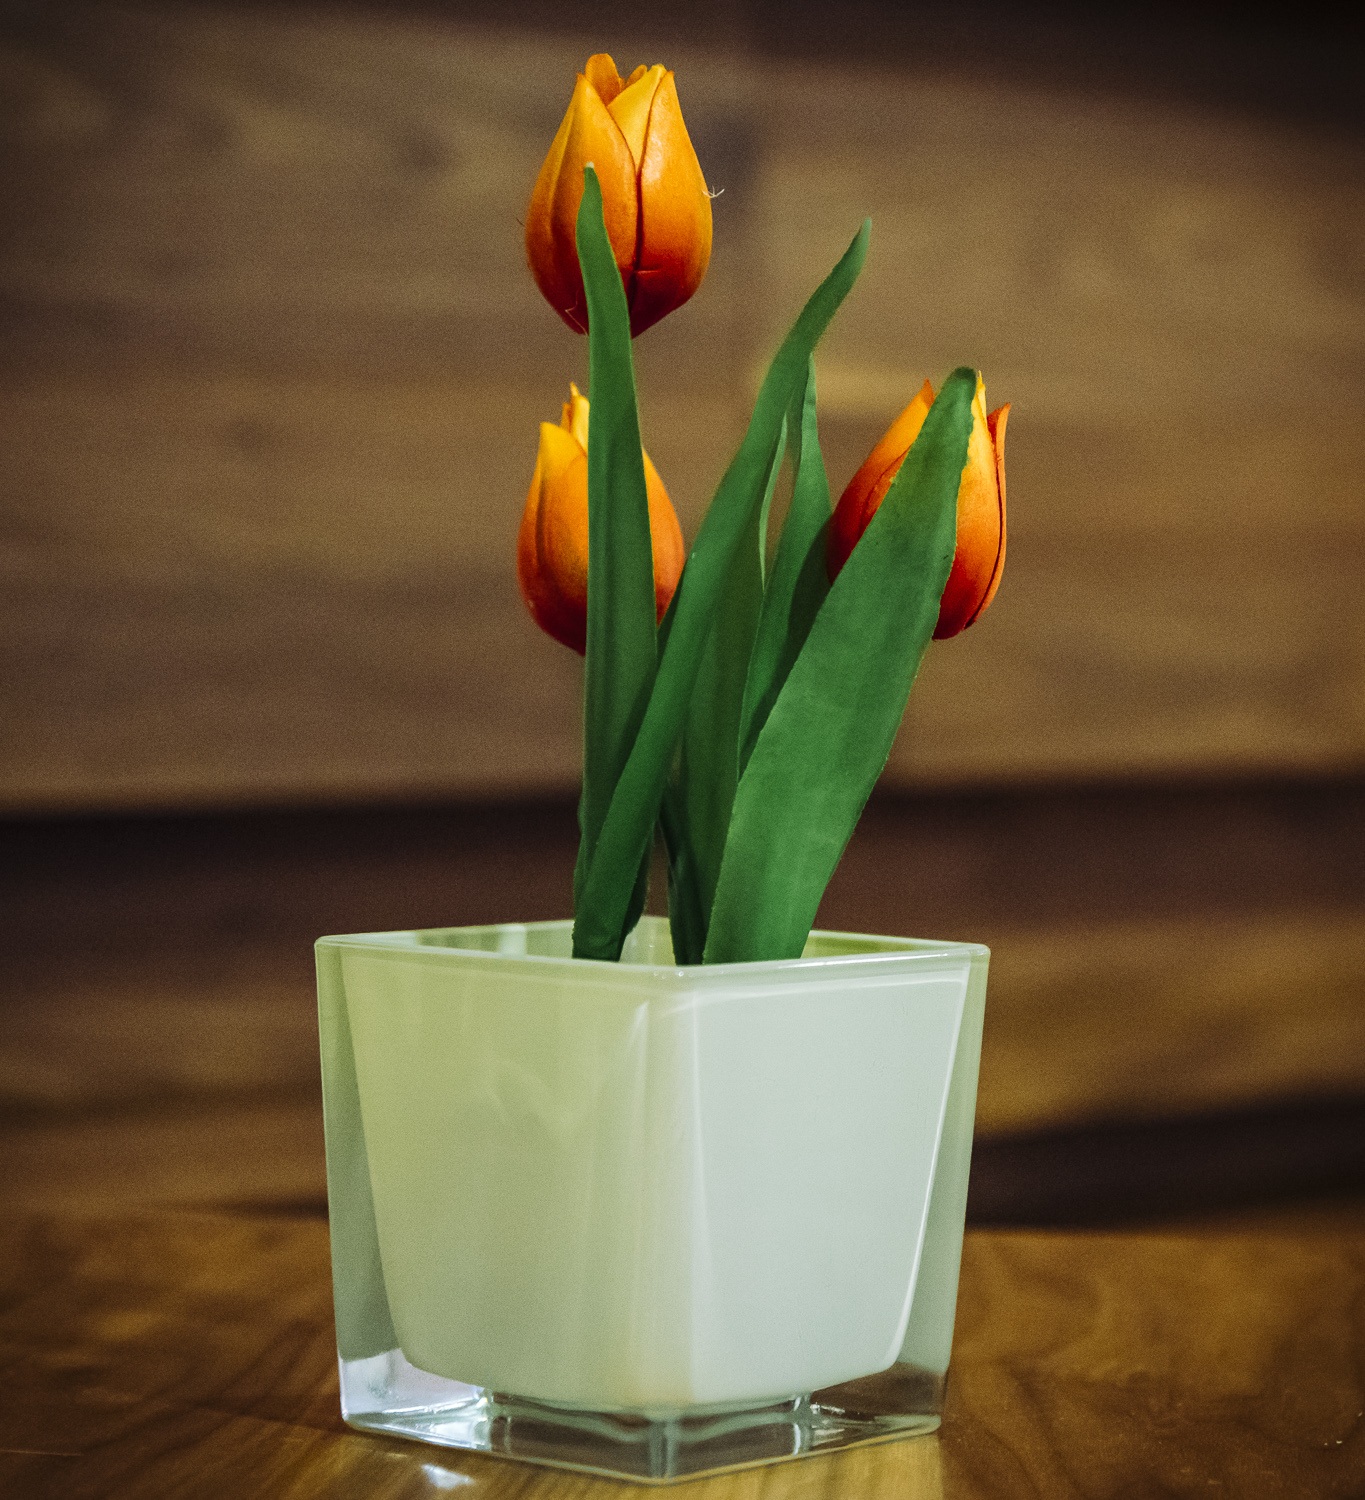
blossom, plant, flower, bloom, interior, floral, tulip, decoration, spring, fresh, blooming, colorful, yellow, candle, lighting, flowers, potted, springtime, easter, tulips, floristry, macro photography, flowering plant, land plant